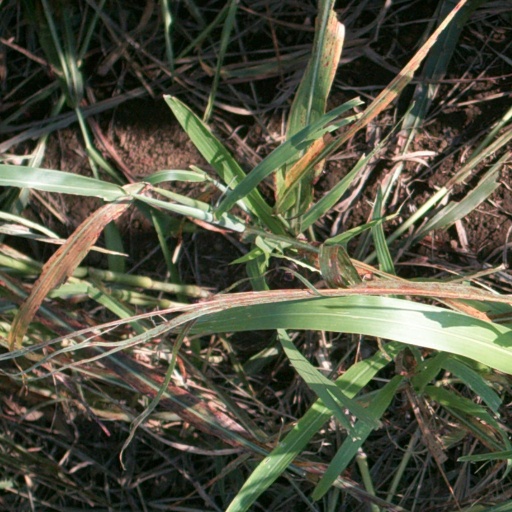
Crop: sorghum